Ján Valach

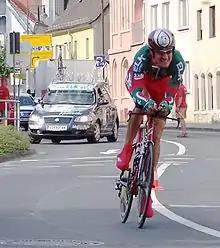
Valach at Sachsen Tour in 2008

Ján Valach (born 19 August 1973) is a Slovak retired professional road cyclist. He represented his nation Slovakia in two editions of the Olympic Games (1996 and 2008), and later competed as a member of professional cycling team before his official retirement in 2010. He now works as a directeur sportif for UCI WorldTeam .